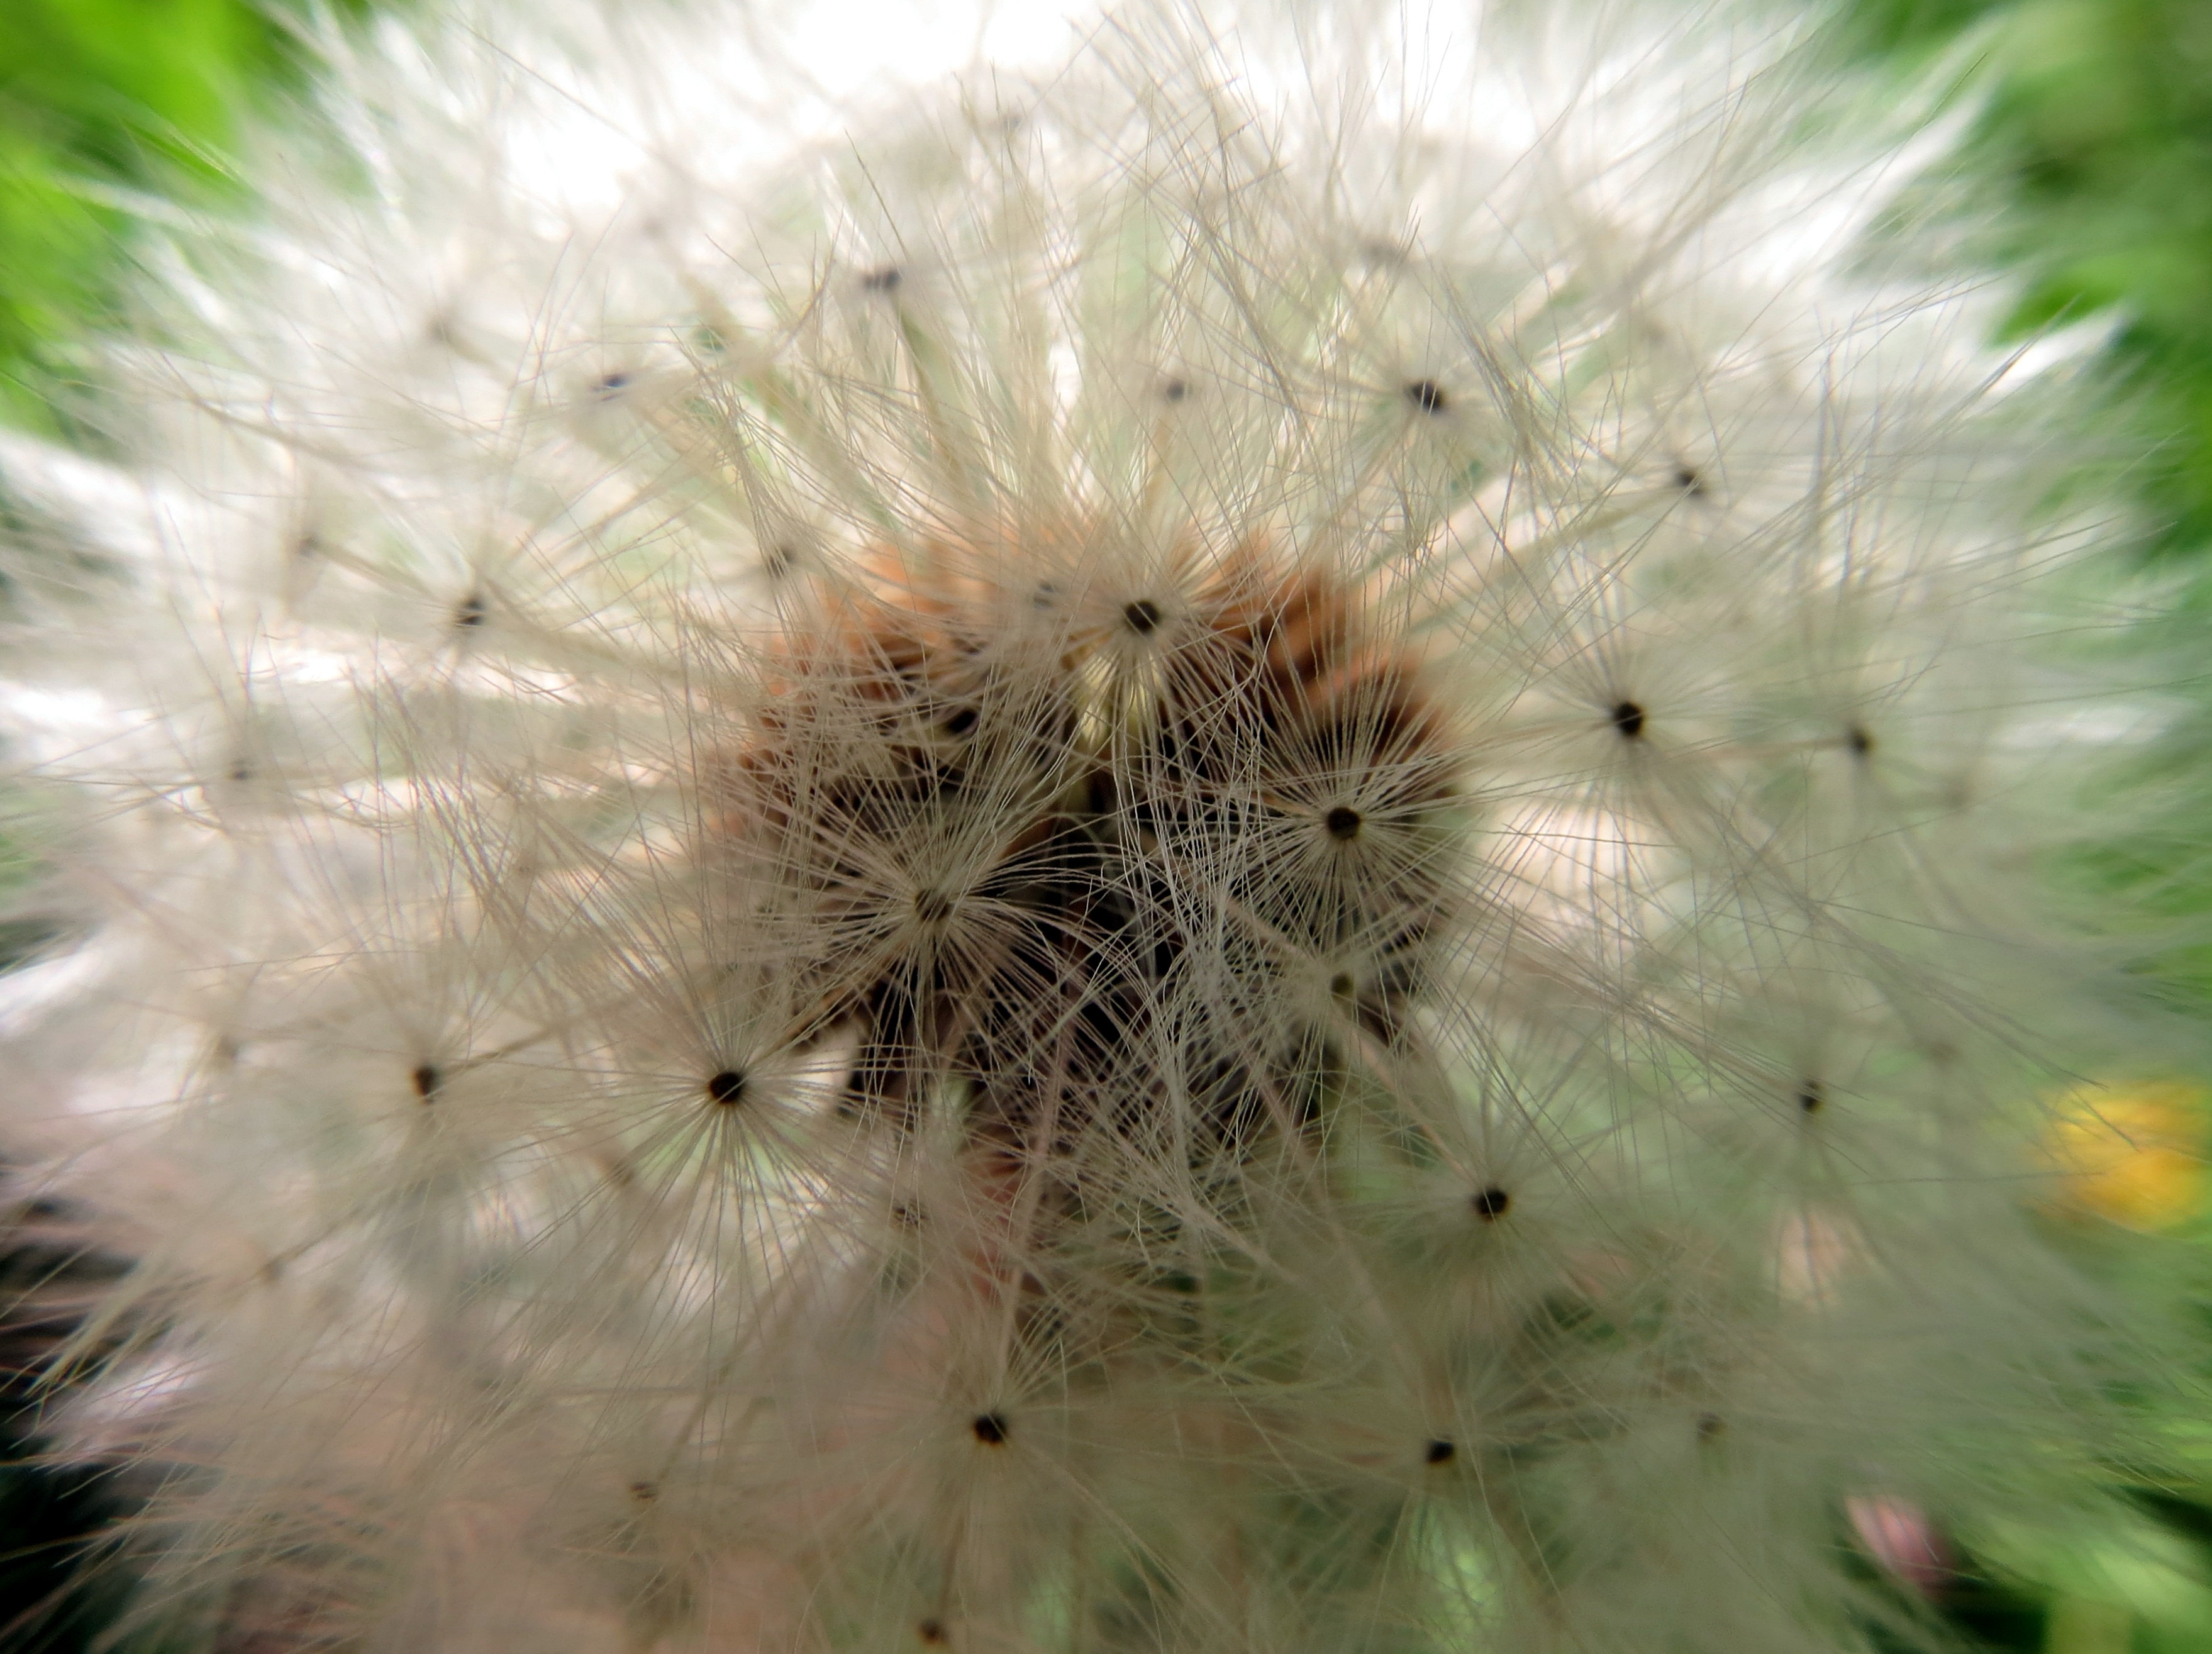
nature, grass, light, plant, photography, dandelion, flower, green, botany, flora, wildflower, flowers, close up, seeds, uk, thistle, british, macro photography, flowering plant, daisy family, plant stem, land plant, thorns spines and prickles